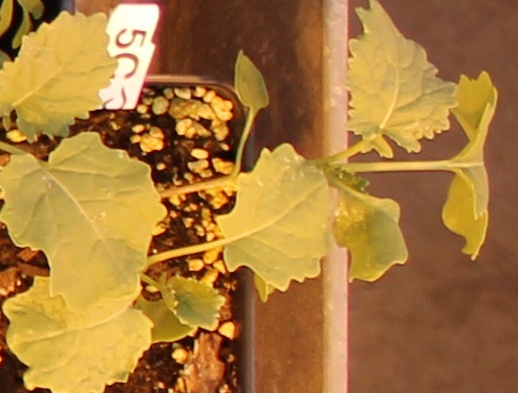
Label: Canola